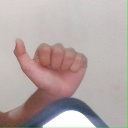
अक्षर: त